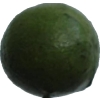
Label: green_avocado